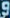
Number: 9